House of Zähringen

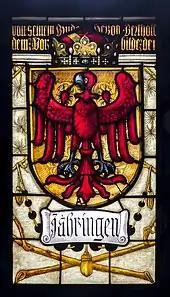
Zähringen attributed arms in a stained glass window by Hans Reichle (c. 1570–1642) in Freiburg town hall. There are two traditions of attributed arms, either "or an eagle displayed gules" (shown here) or "gules a lion rampant or", based on the respective coats of arms used in the later medieval period by the counts of Freiburg who claimed the Zähringer inheritance (ancestors of the House of Fürstenberg).

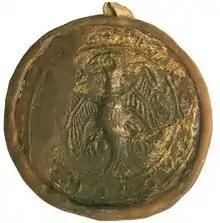
Seal of Adalbert I, Duke of Teck (c. 1190)

Berthold II, Duke of Carinthia, Margrave of Verona (c. 1000–1078, r. 1061–1077), is also known as "Berthold I of Zähringen". Therefore, the succession of dukes of Zähringen begins with his son as Berthold II: